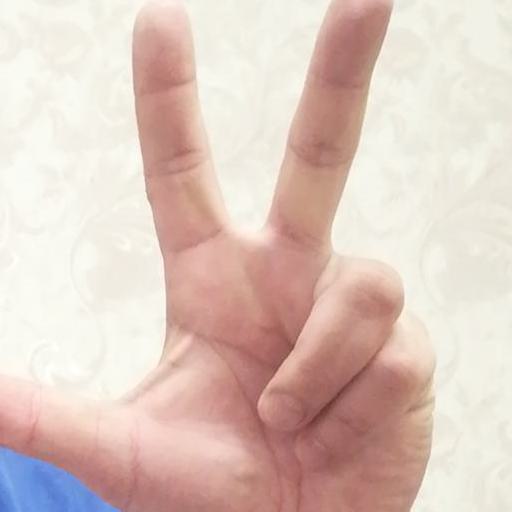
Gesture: three2